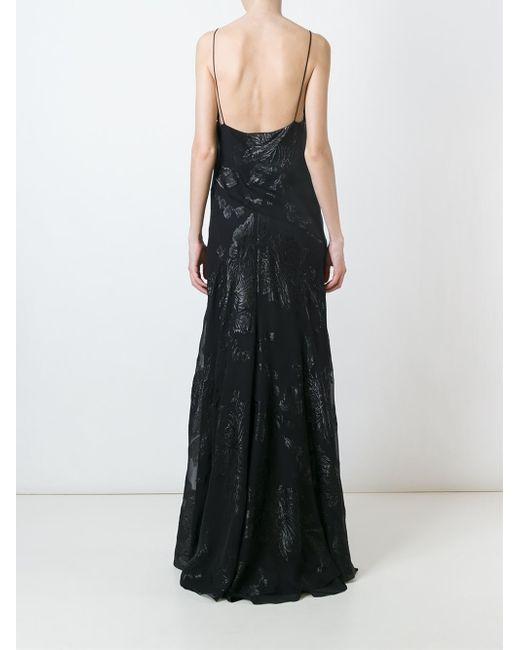
Schwarzes Spaghettiträgerkleid mit langem Show-Rücken und schwarzen Druckdesigns für formelle Veranstaltungen auf dem roten Teppich